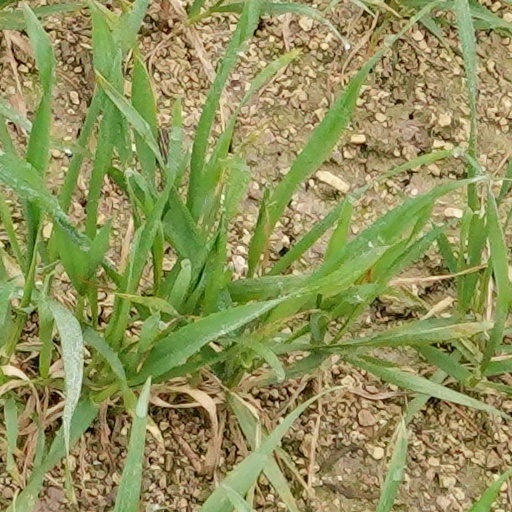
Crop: wheat